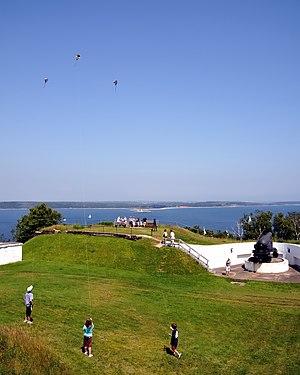
Cet article recense les lieux patrimoniaux du comté de Halifax en Nouvelle-Écosse inscrit au répertoire des lieux patrimoniaux du Canada, qu'ils soient de niveau provincial, fédéral ou municipal.